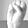
ASL letter: S